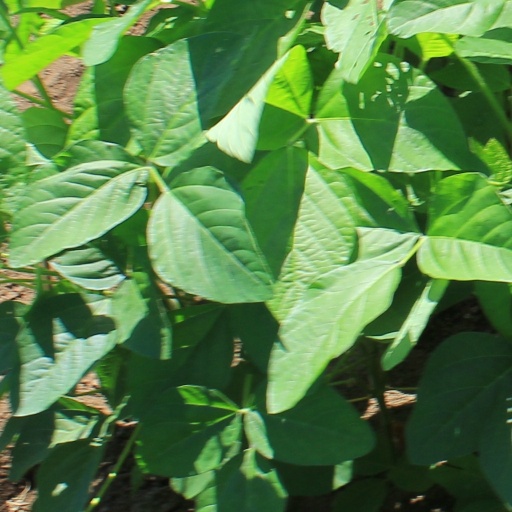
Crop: soybean